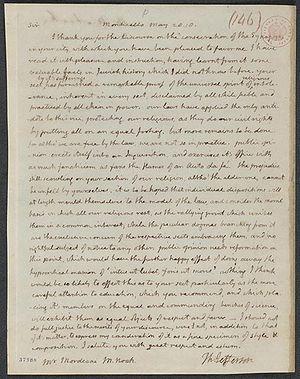
Thomas Jefferson, né le 13 avril 1743 à Shadwell et mort le 4 juillet 1826 à Monticello, est un homme d'État américain, troisième président des États-Unis, en fonction de 1801 à 1809. Il est également secrétaire d'État des États-Unis entre 1790 et 1793 et vice-président de 1797 à 1801.
Mordecaï Manuel Noah, né le 14 juillet 1785 à Philadelphie et décédé le 22 mai 1851 à New York, est un dramaturge, diplomate, journaliste et utopiste américain. Né dans une famille d'ascendance portugaise séfarade, il est le premier Juif né aux États-Unis à atteindre une notoriété nationale.